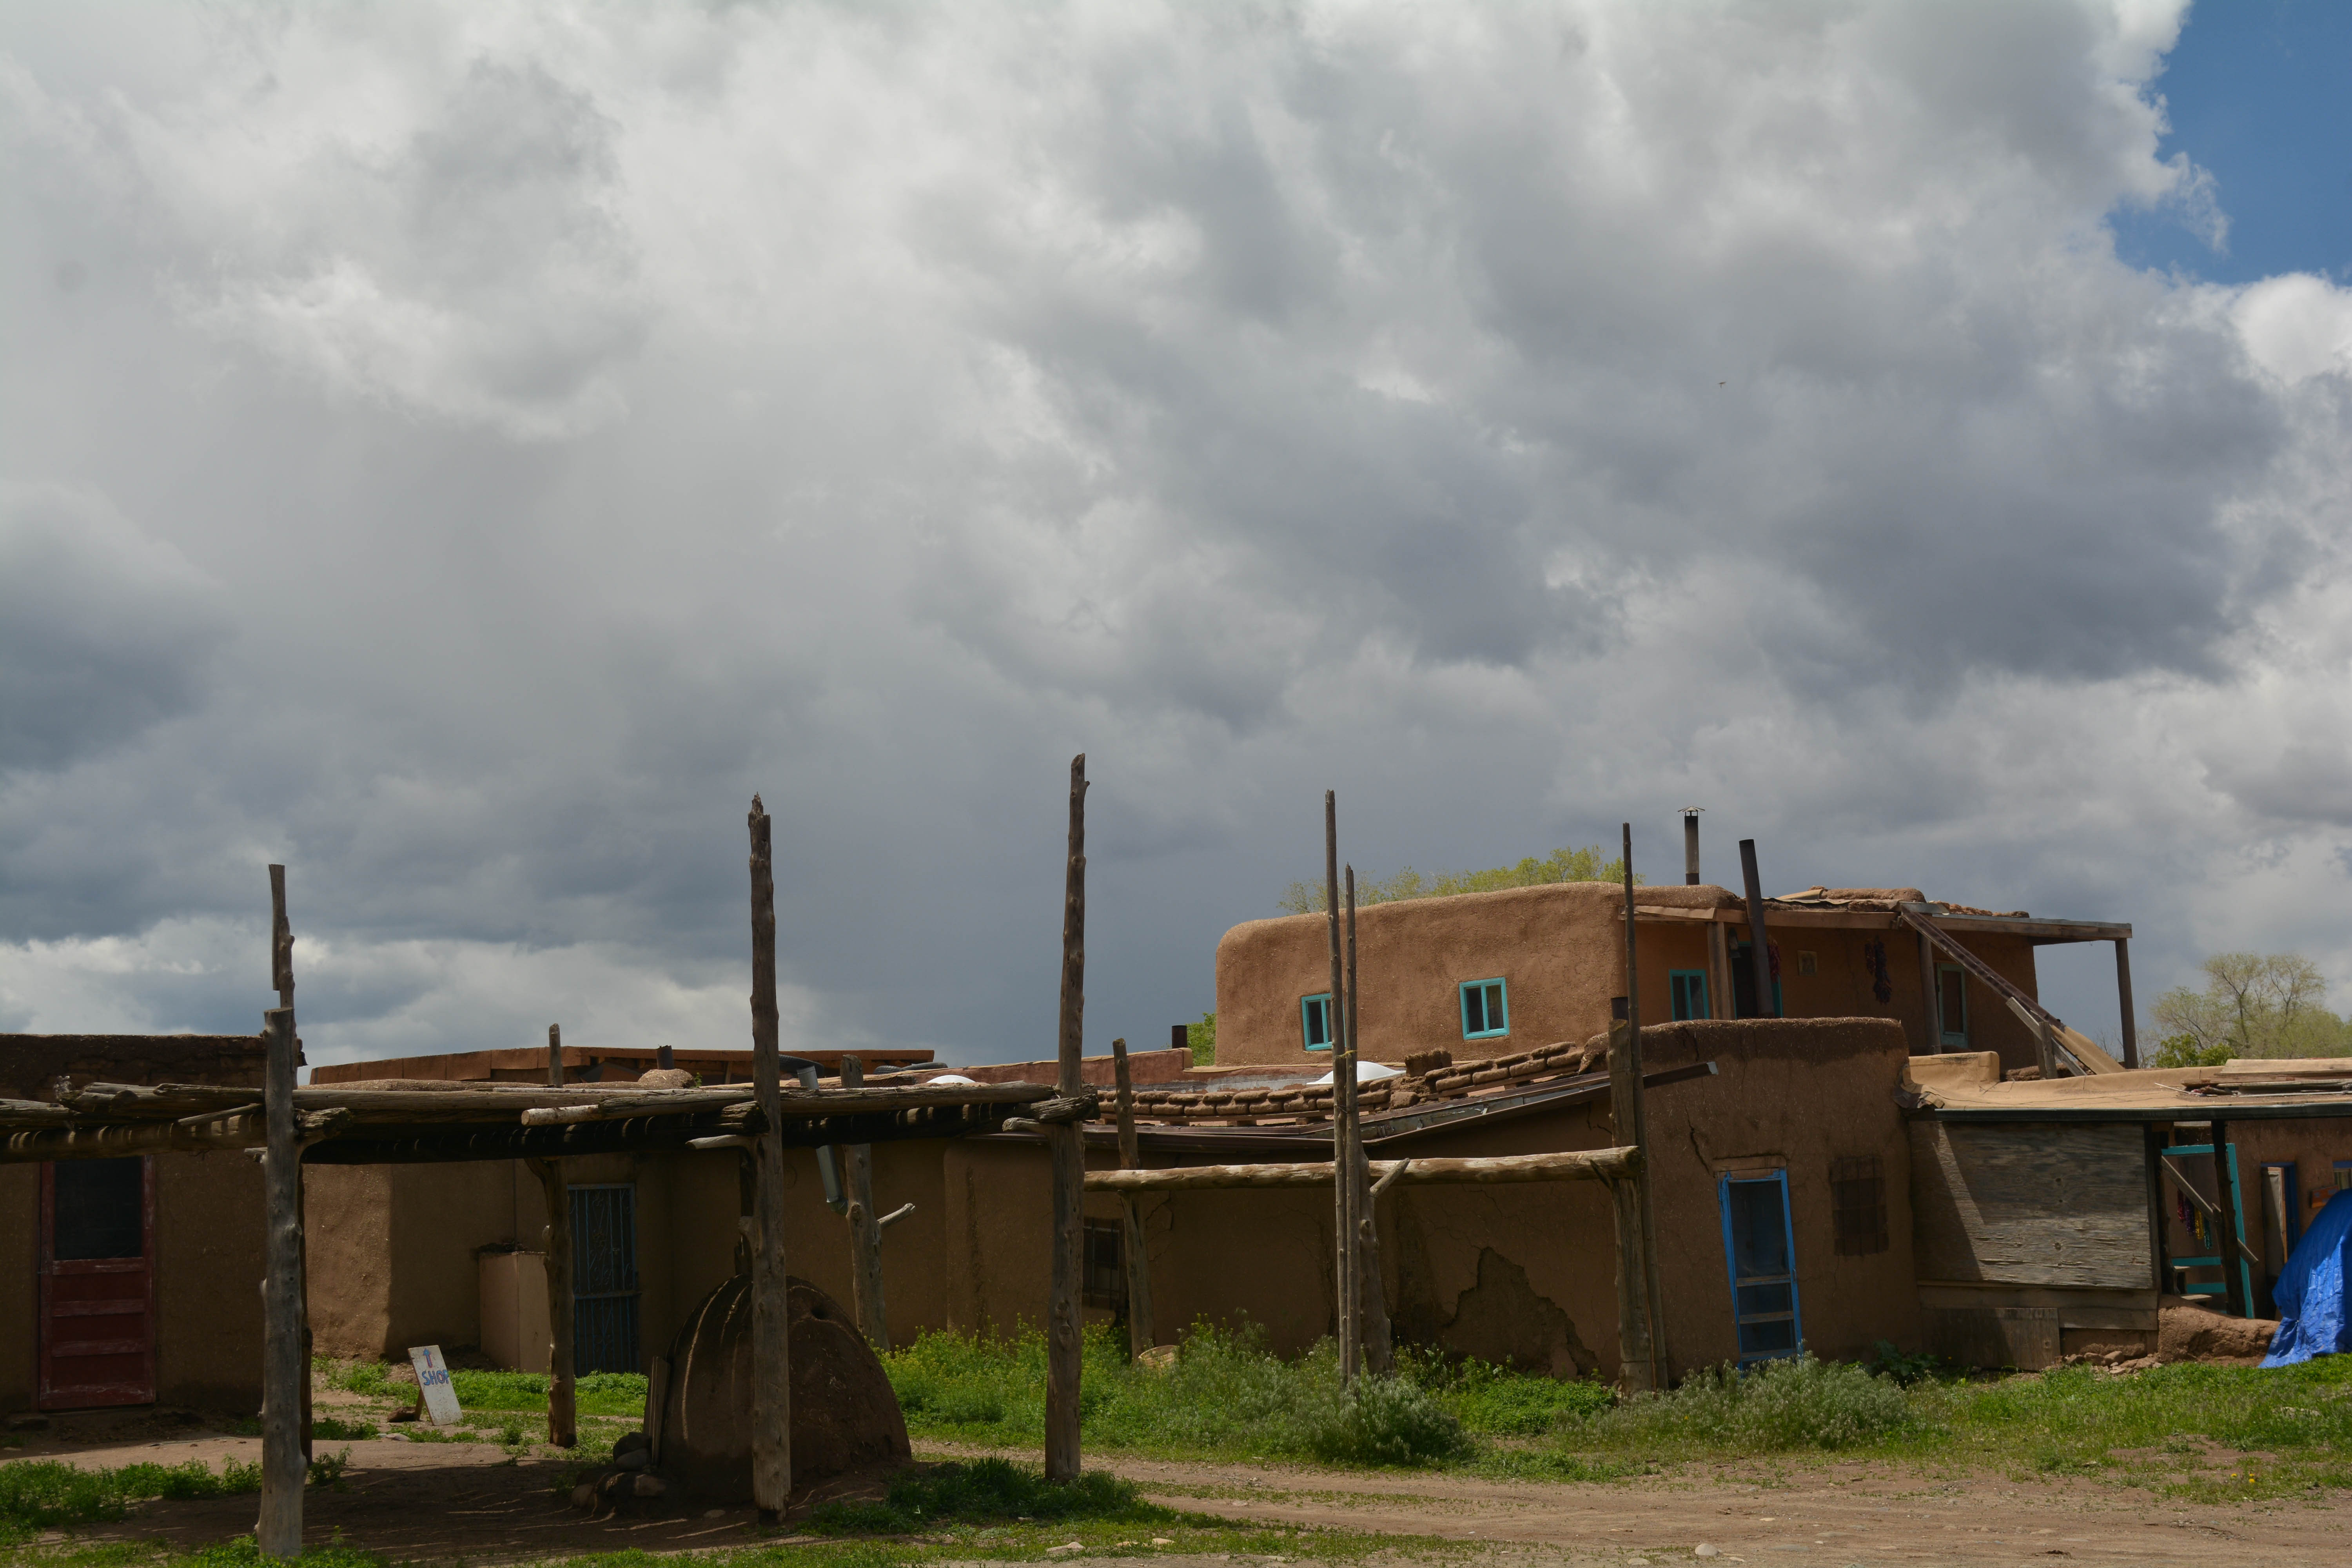
cloud, sky, house, wind, santafe, truchas, northernnewmexico, pueblosantafe, rural area, residential area, human settlement